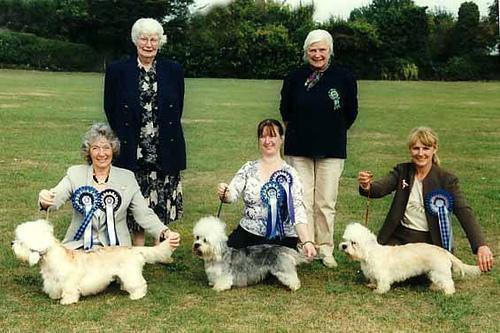
Dandie_Dinmont